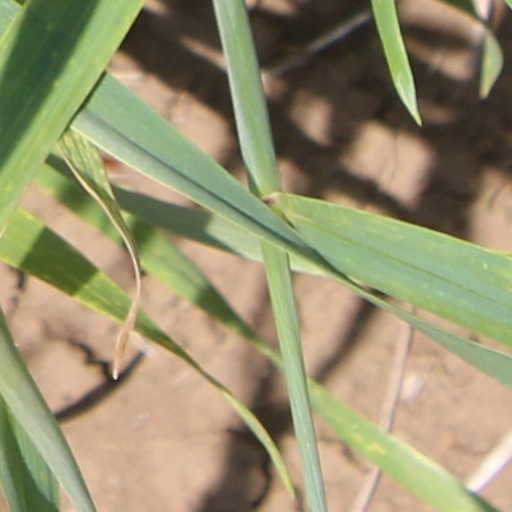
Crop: wheat